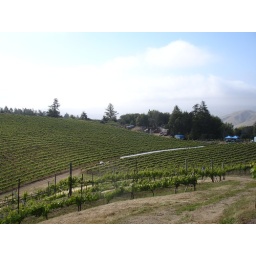
that white arc in the middle is the table set in the middle of the vineyard.